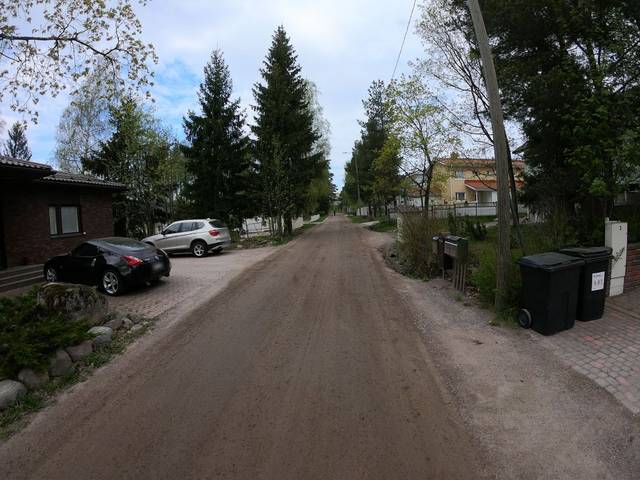
Region: Finland
Coordinates: 60.212, 24.761